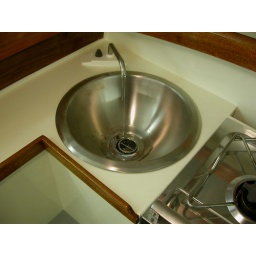
water in the sink